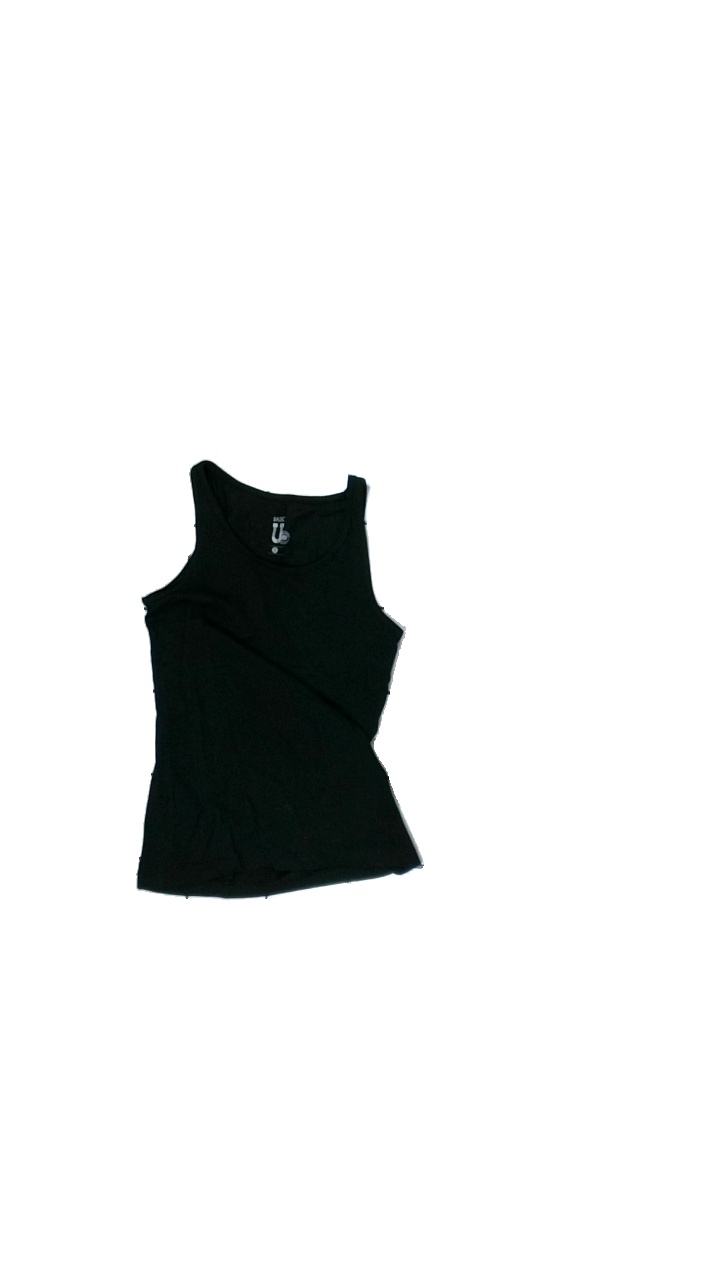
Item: Tank Top (Children)
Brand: Basic U
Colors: Black
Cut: Tight, C-collar
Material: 100% Cotton
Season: All
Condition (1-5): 5
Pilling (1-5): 5
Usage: Reuse
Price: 50-100